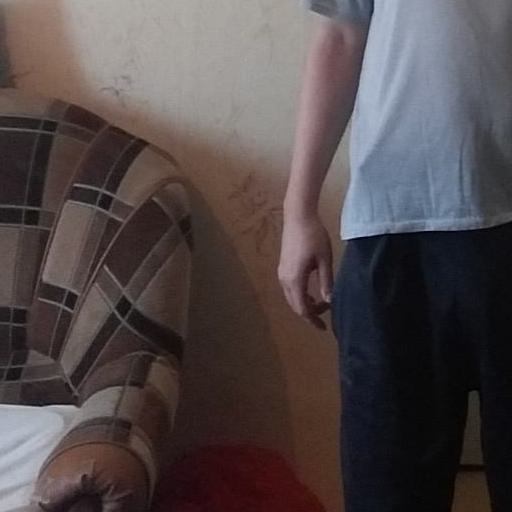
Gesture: no_gesture